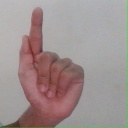
अक्षर: ळ